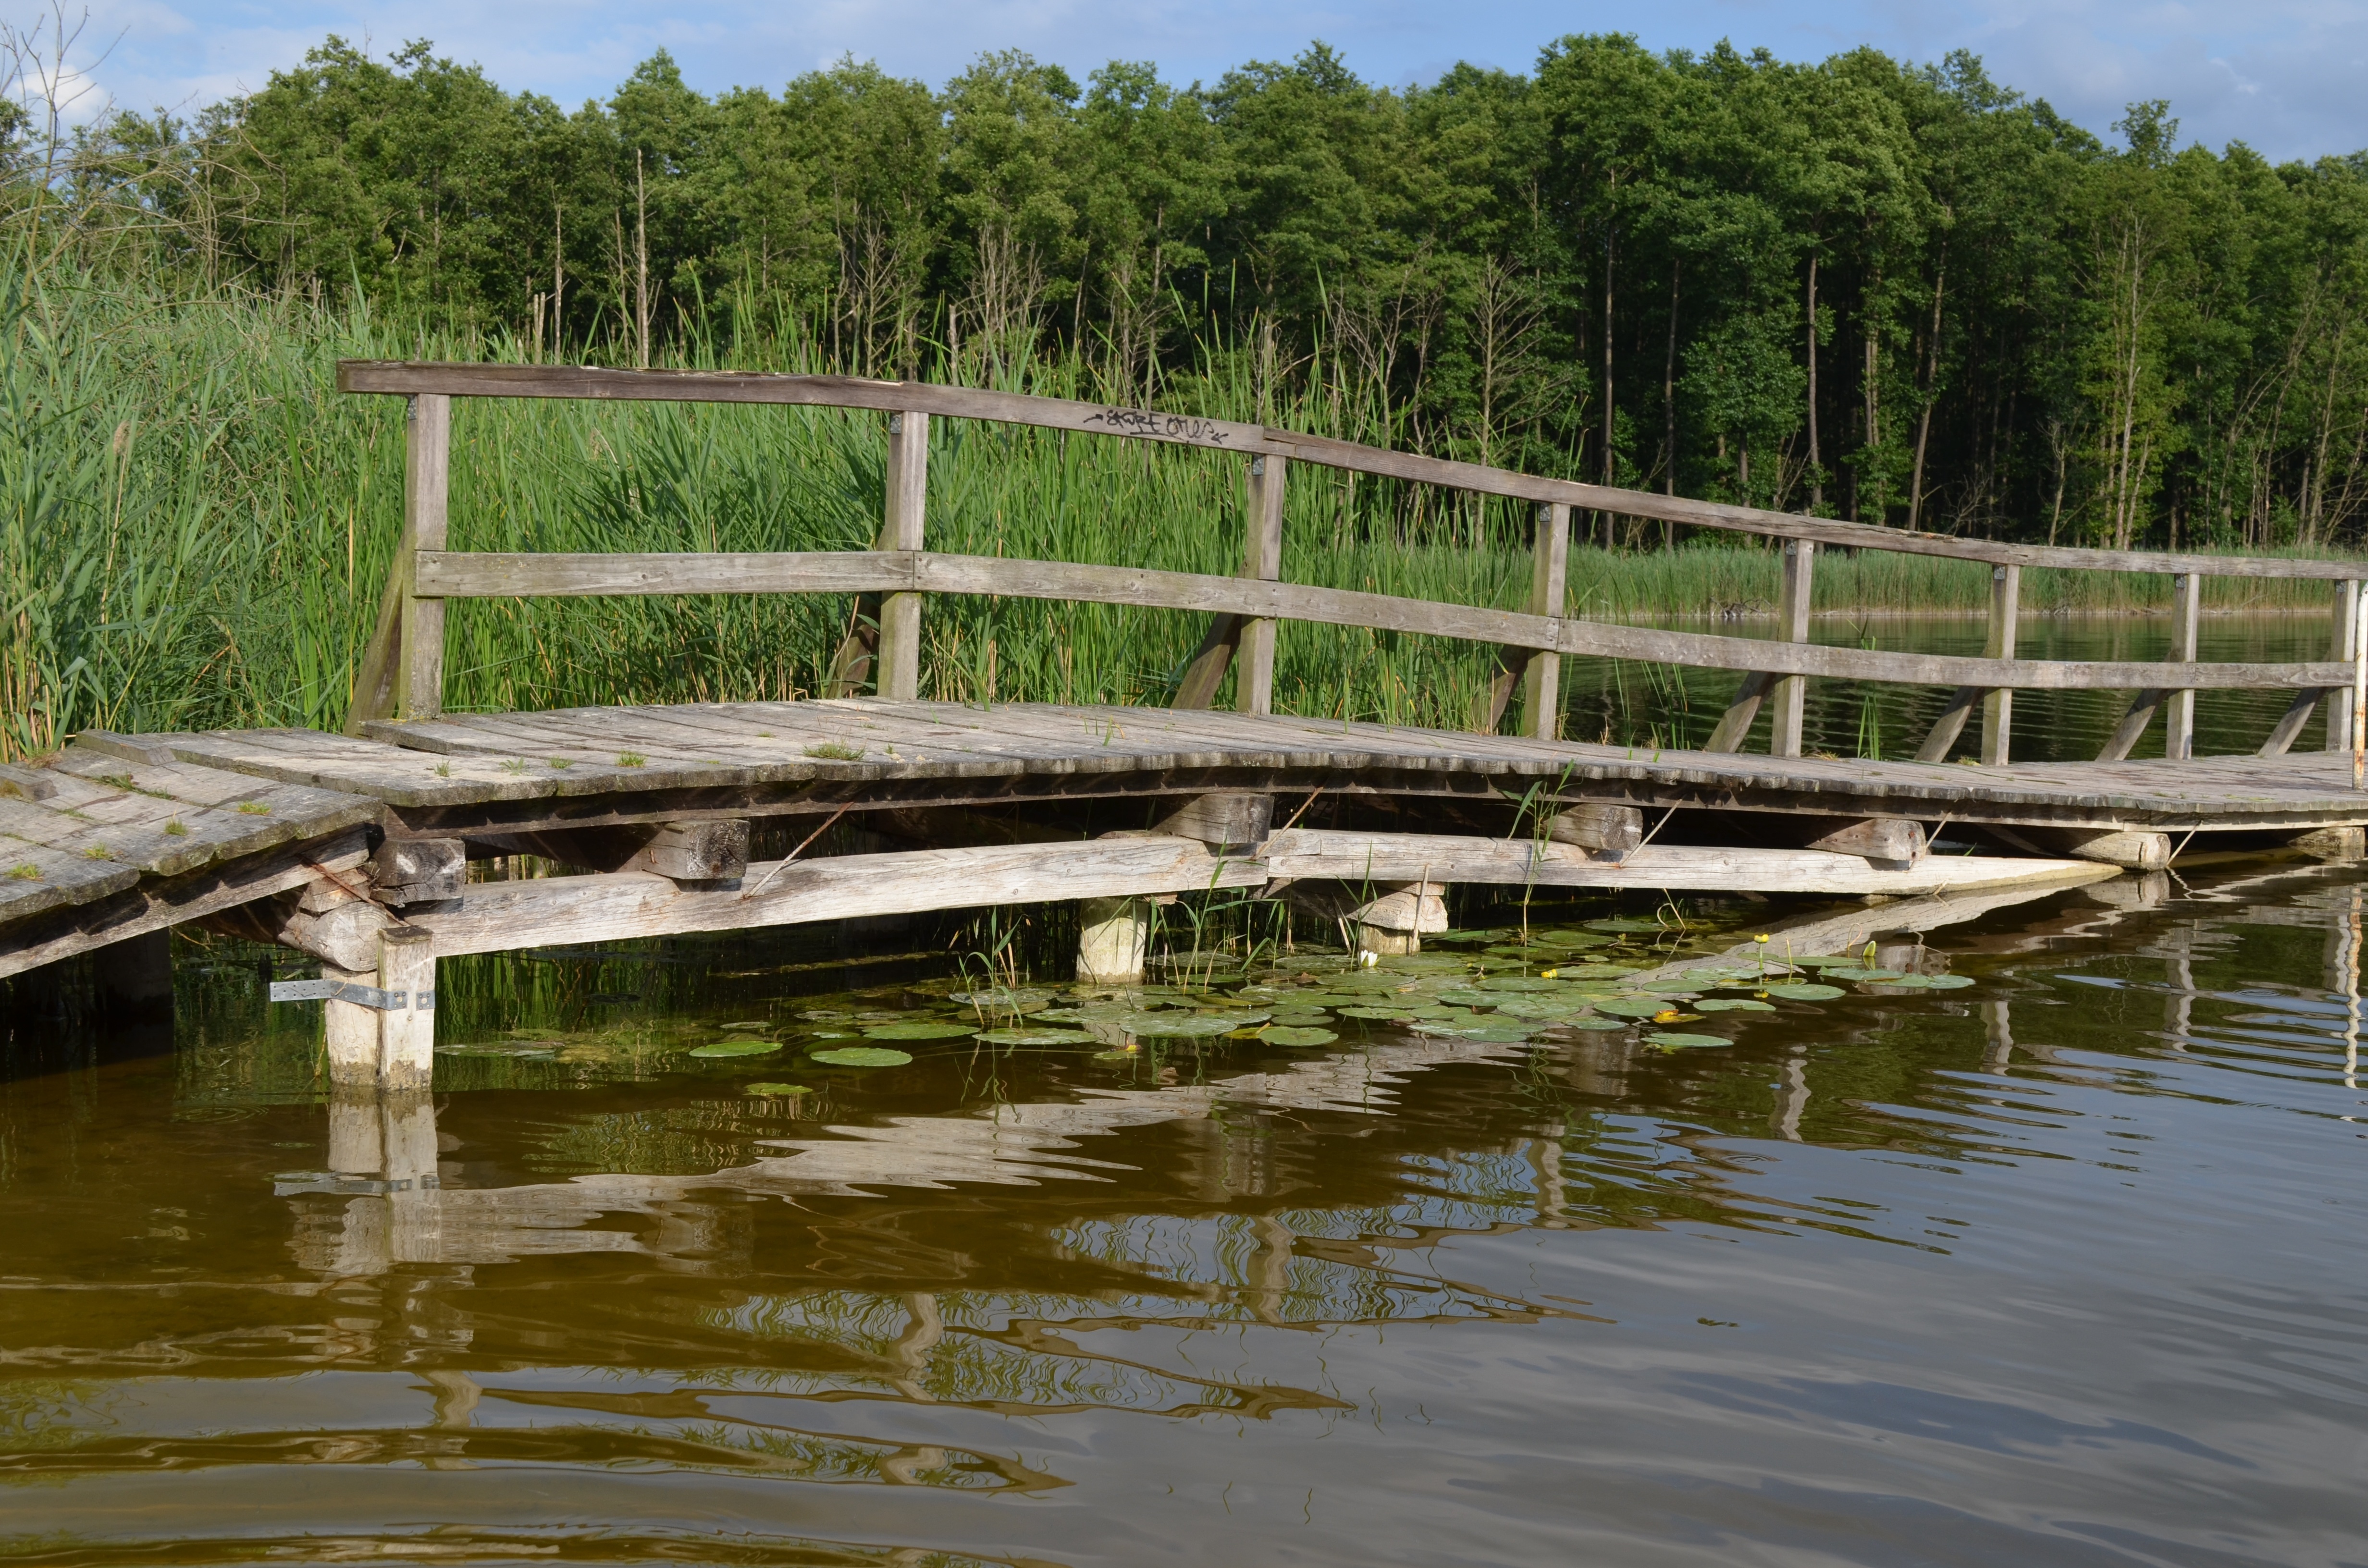
water, dock, bridge, lake, river, web, reflection, reservoir, jetty, waterway, wetland, waters, nonbuilding structure, bathing place